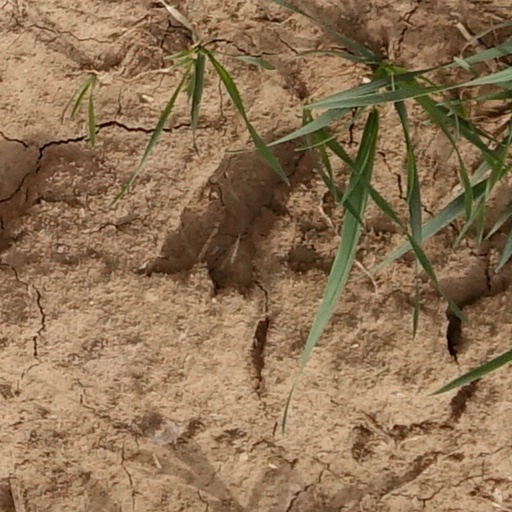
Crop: wheat